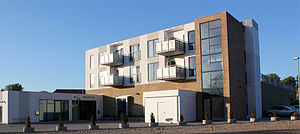
Søften
""Centeret"" i Søften midtby, som ligger lige opad Søften forsamlingshus."
Søften er en by i Østjylland med 2.867 indbyggere, beliggende i Søften Sogn, cirka 12 kilometer fra Aarhus og cirka 3 kilometer fra Hinnerup centrum. Byen hører til Region Midtjylland og ligger i Favrskov Kommune. Søften er stort set vokset sammen med Hinnerup i nord og de to byområder har tilsammen 10.438 indbyggere i 2017.